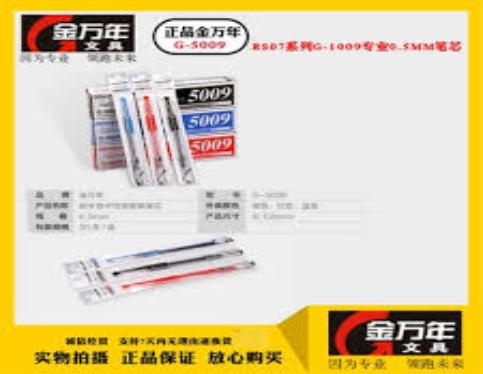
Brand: kimani
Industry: Necessities